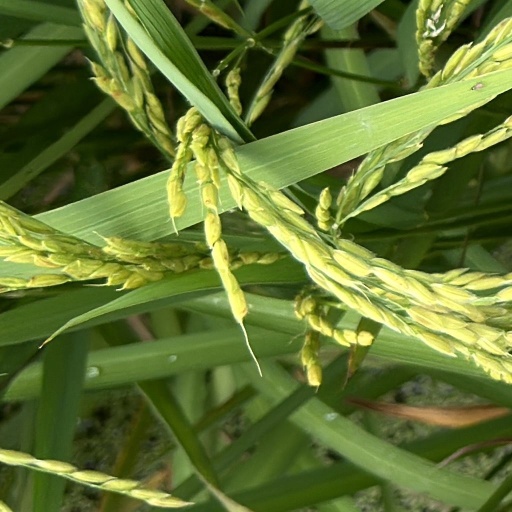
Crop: rice